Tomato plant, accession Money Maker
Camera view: tilt-top (135 deg); turntable rotation: 150 degrees
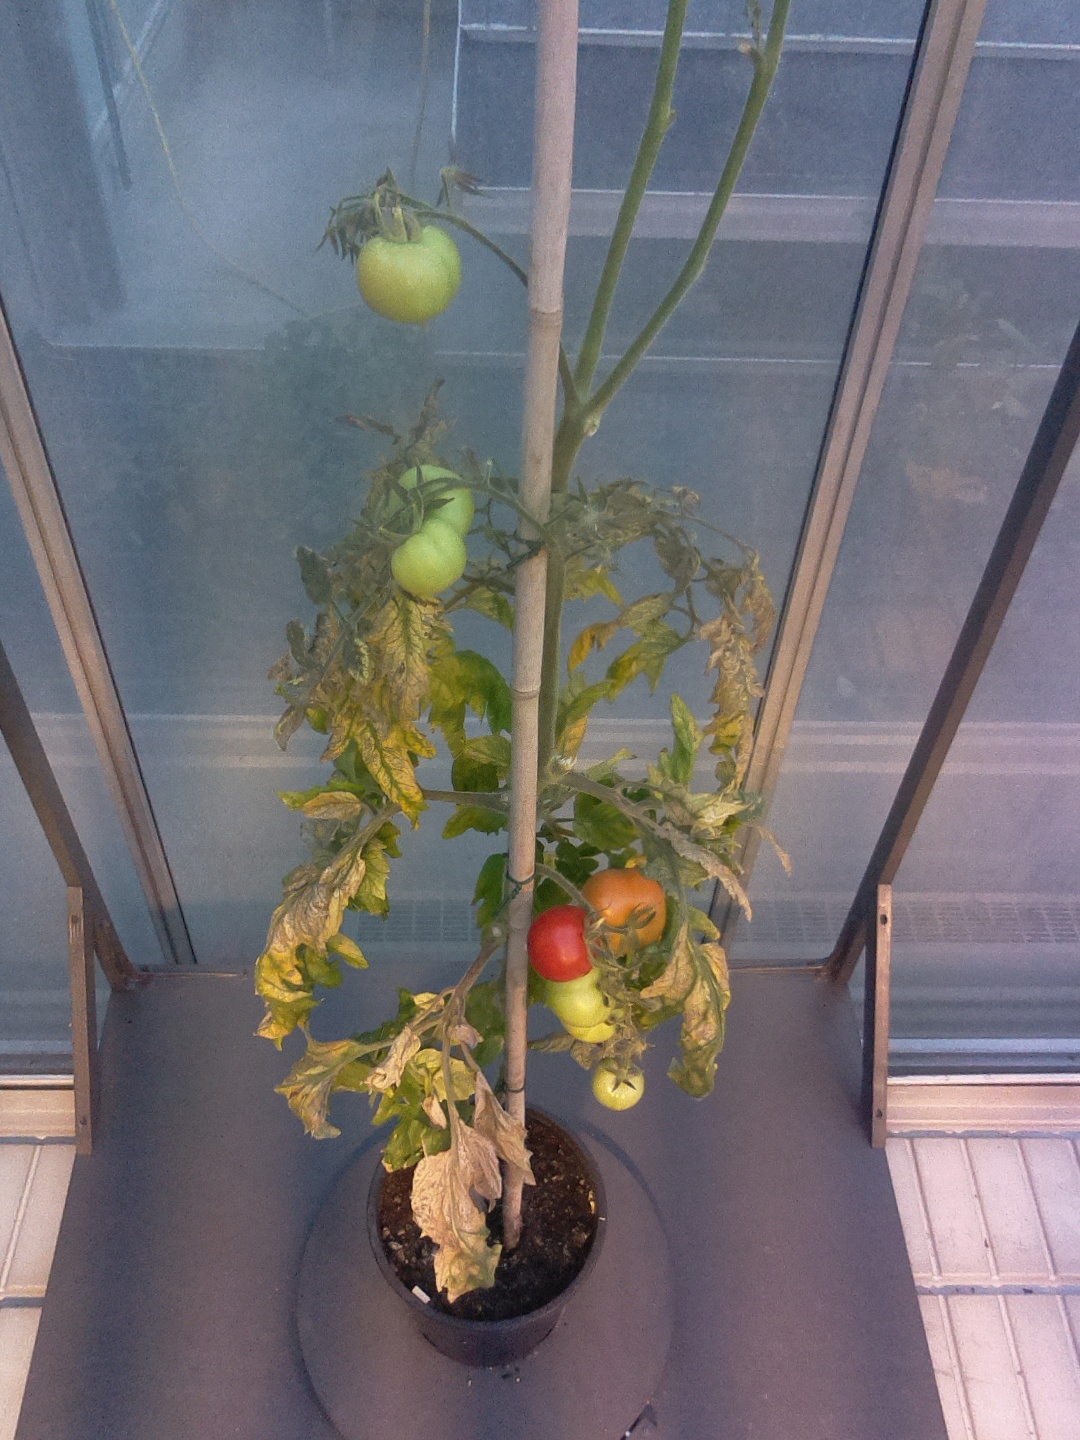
BBCH growth stage 81: 10%-20% of fruits show typical fully ripe color